Private Case

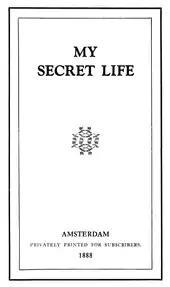
The title page of a "My Secret Life" reprint published in 1888

In 1950 the Private Case was expanded by the receipt of the Eliot–Phelips collection, formed by Edward Phelips, which had been held by the Guildhall Library, London. Among the 33 works they received were (1888) and (1889) by Henri d'Argis; "Odor di Femina" (1919) by Edmond Dumoulin; and (1923). The last of these was a French translation of the English novel "My Secret Life", possibly written by Ashbee or William Haywood.